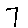
Label: 7